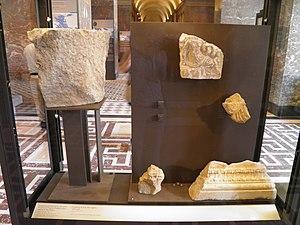
Fragments provenant de la salle ronde du palais de Vergina (l’antique Aigai, capitale de Macédoine). Période hellénistique ou romaine (?) Marbre. H.: 21 cm